Thomas Allinson

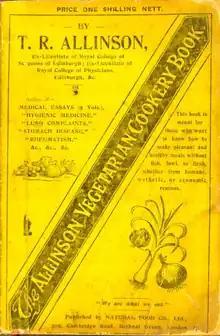
Dr. Allinson's Vegetarian Cookery, 1910

Allinson was born in the Hulme district of Manchester on 29 March 1858. He went to school in Lancaster and Manchester and at fifteen began work as a chemist's assistant. With money he saved and financial help from his stepfather, he was able to attend the extramural medical school in Edinburgh, which was less expensive than the University medical school. He graduated as a Licenciate of the Royal College of Physicians of Edinburgh (LRCP, LRCS) in 1879. After assistantships in Hull and the East End of London he established his own practice in Marylebone in 1885.